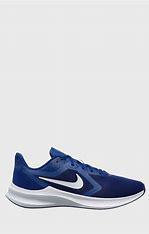
Brand: Nike
Model: Downshifter 10